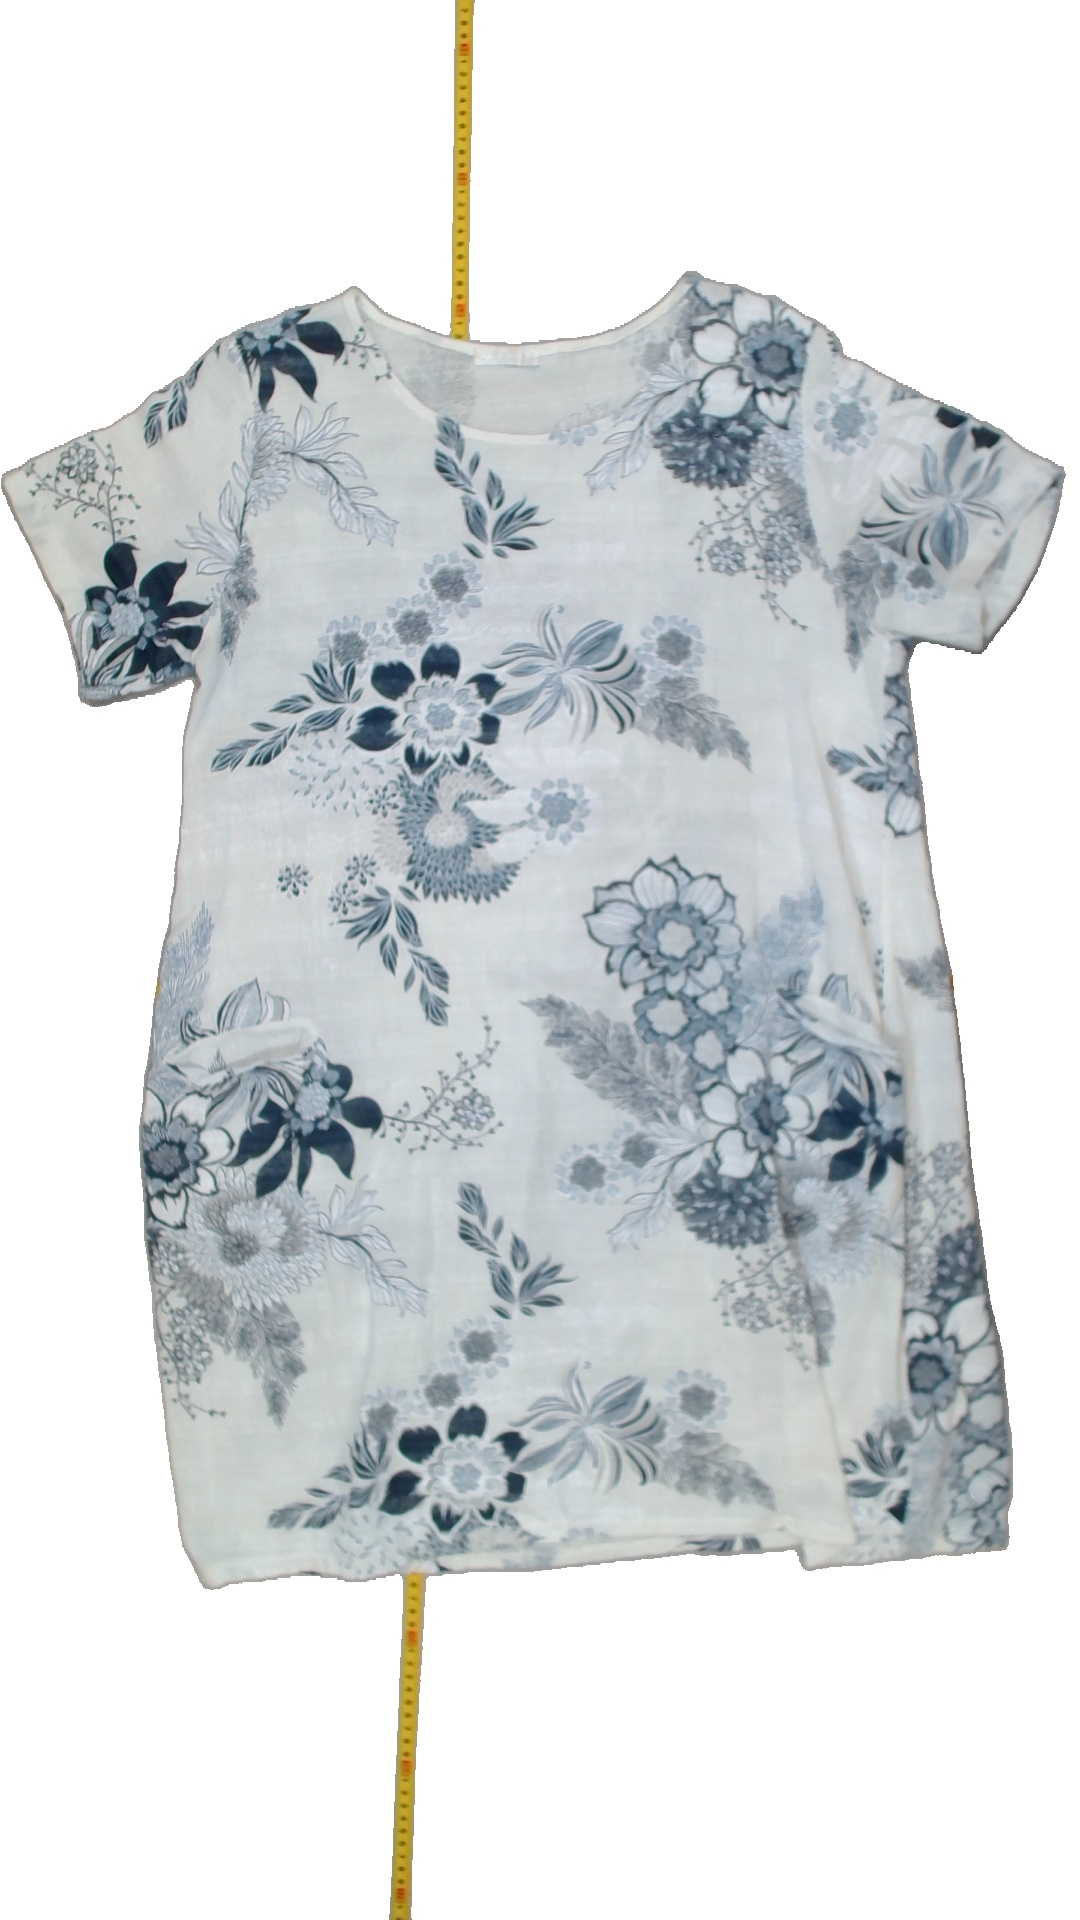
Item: Dress (Ladies)
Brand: Not Applicable
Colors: Multicolor
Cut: Regular, C-collar
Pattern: Floral print
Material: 100%cotton
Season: All
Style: No trend
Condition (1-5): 4
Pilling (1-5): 5
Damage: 0
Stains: Yes
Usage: Export
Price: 50-100